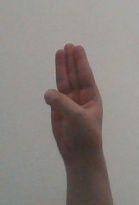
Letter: thaa